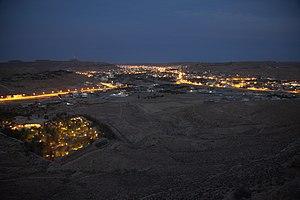
Tataouine, anciennement appelée Foum Tataouine, est une ville du sud-est de la Tunisie située à 531 kilomètres de Tunis.